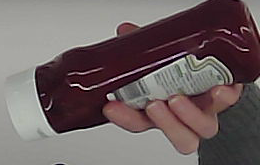
Product: heinz_ketchup